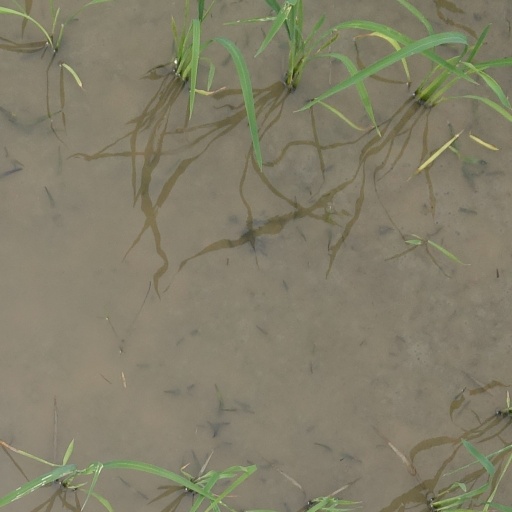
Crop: rice